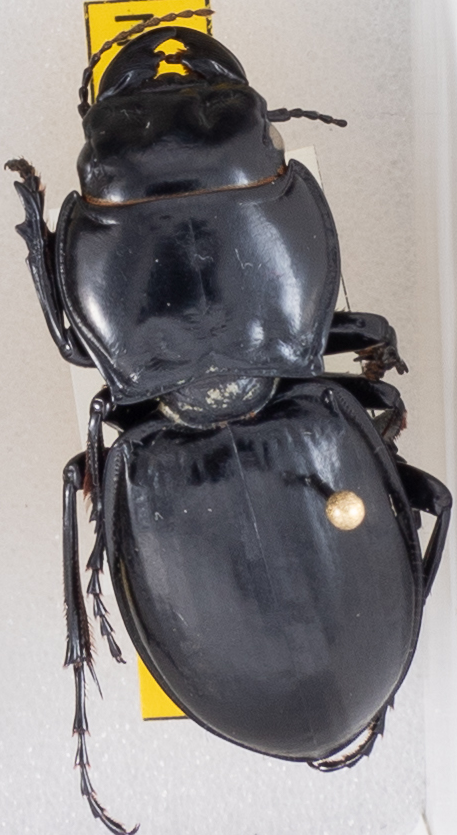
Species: Pasimachus californicus
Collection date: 2021-10-20
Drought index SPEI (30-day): -1.01
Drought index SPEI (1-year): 0.498
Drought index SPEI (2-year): -0.288